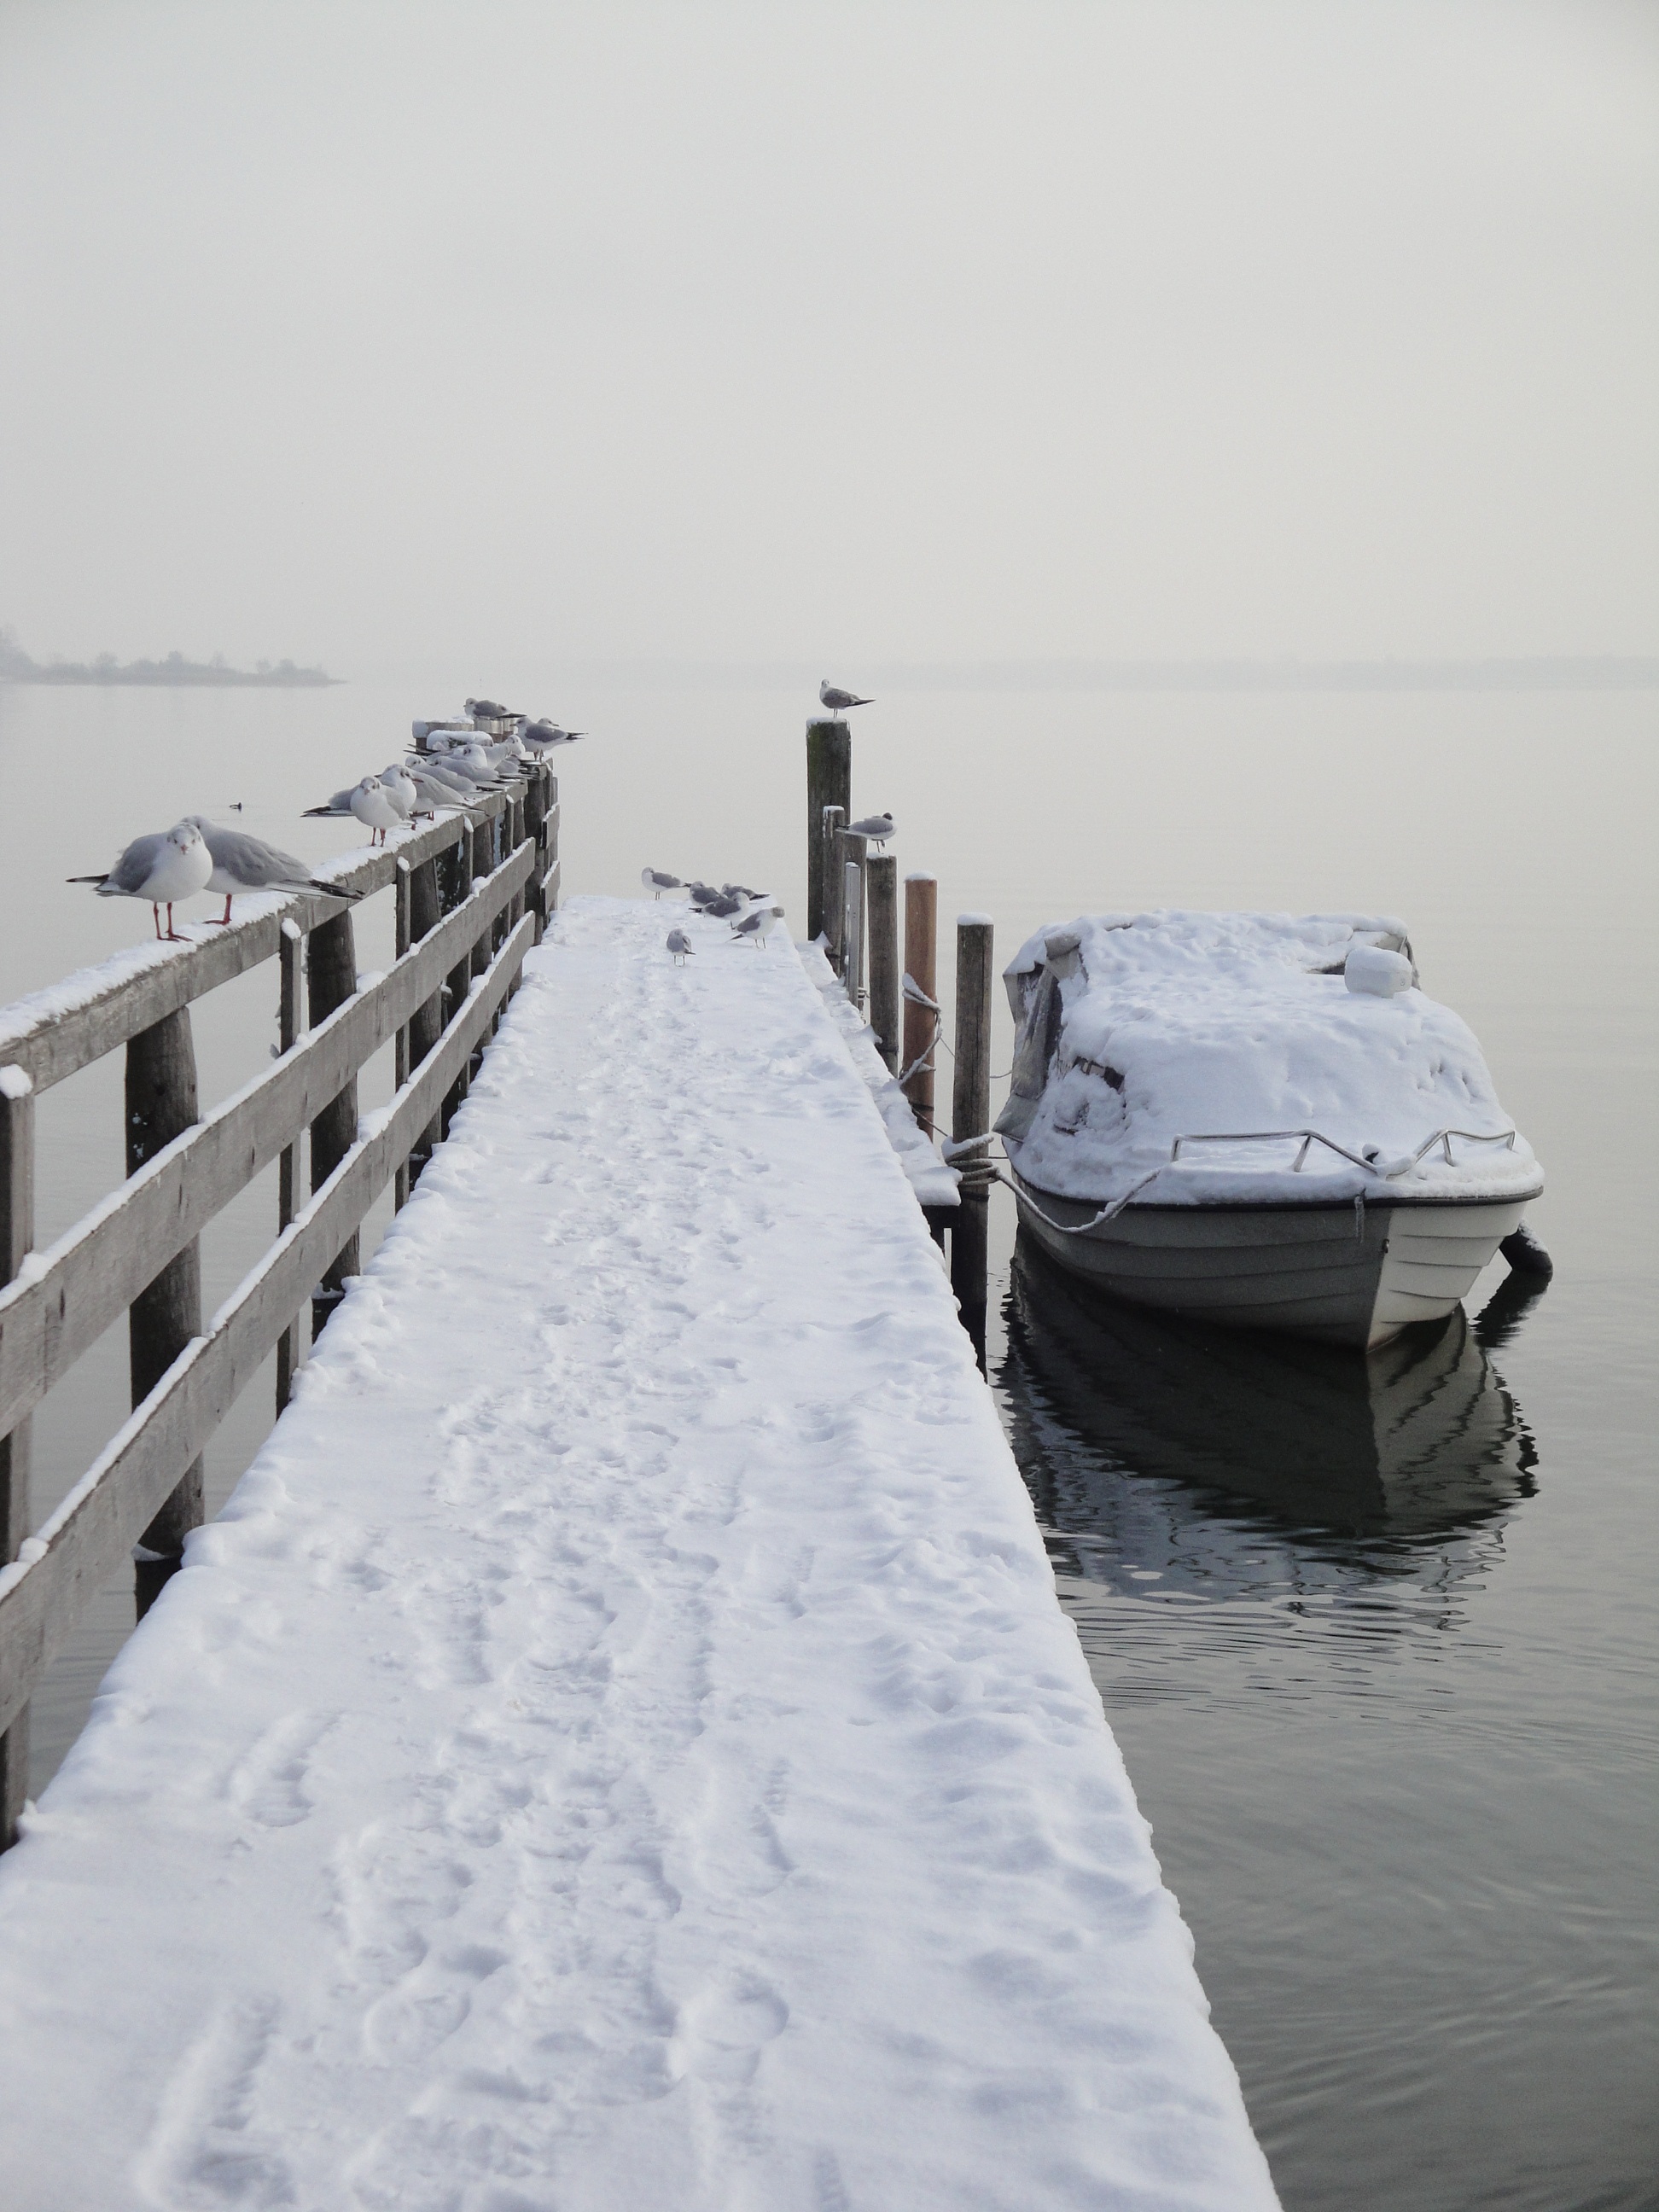
snow, cold, winter, boardwalk, white, lake, web, ice, vehicle, weather, snowy, season, birds, gulls, bavaria, blizzard, wintry, freezing, winter mood, chiemsee, winter storm